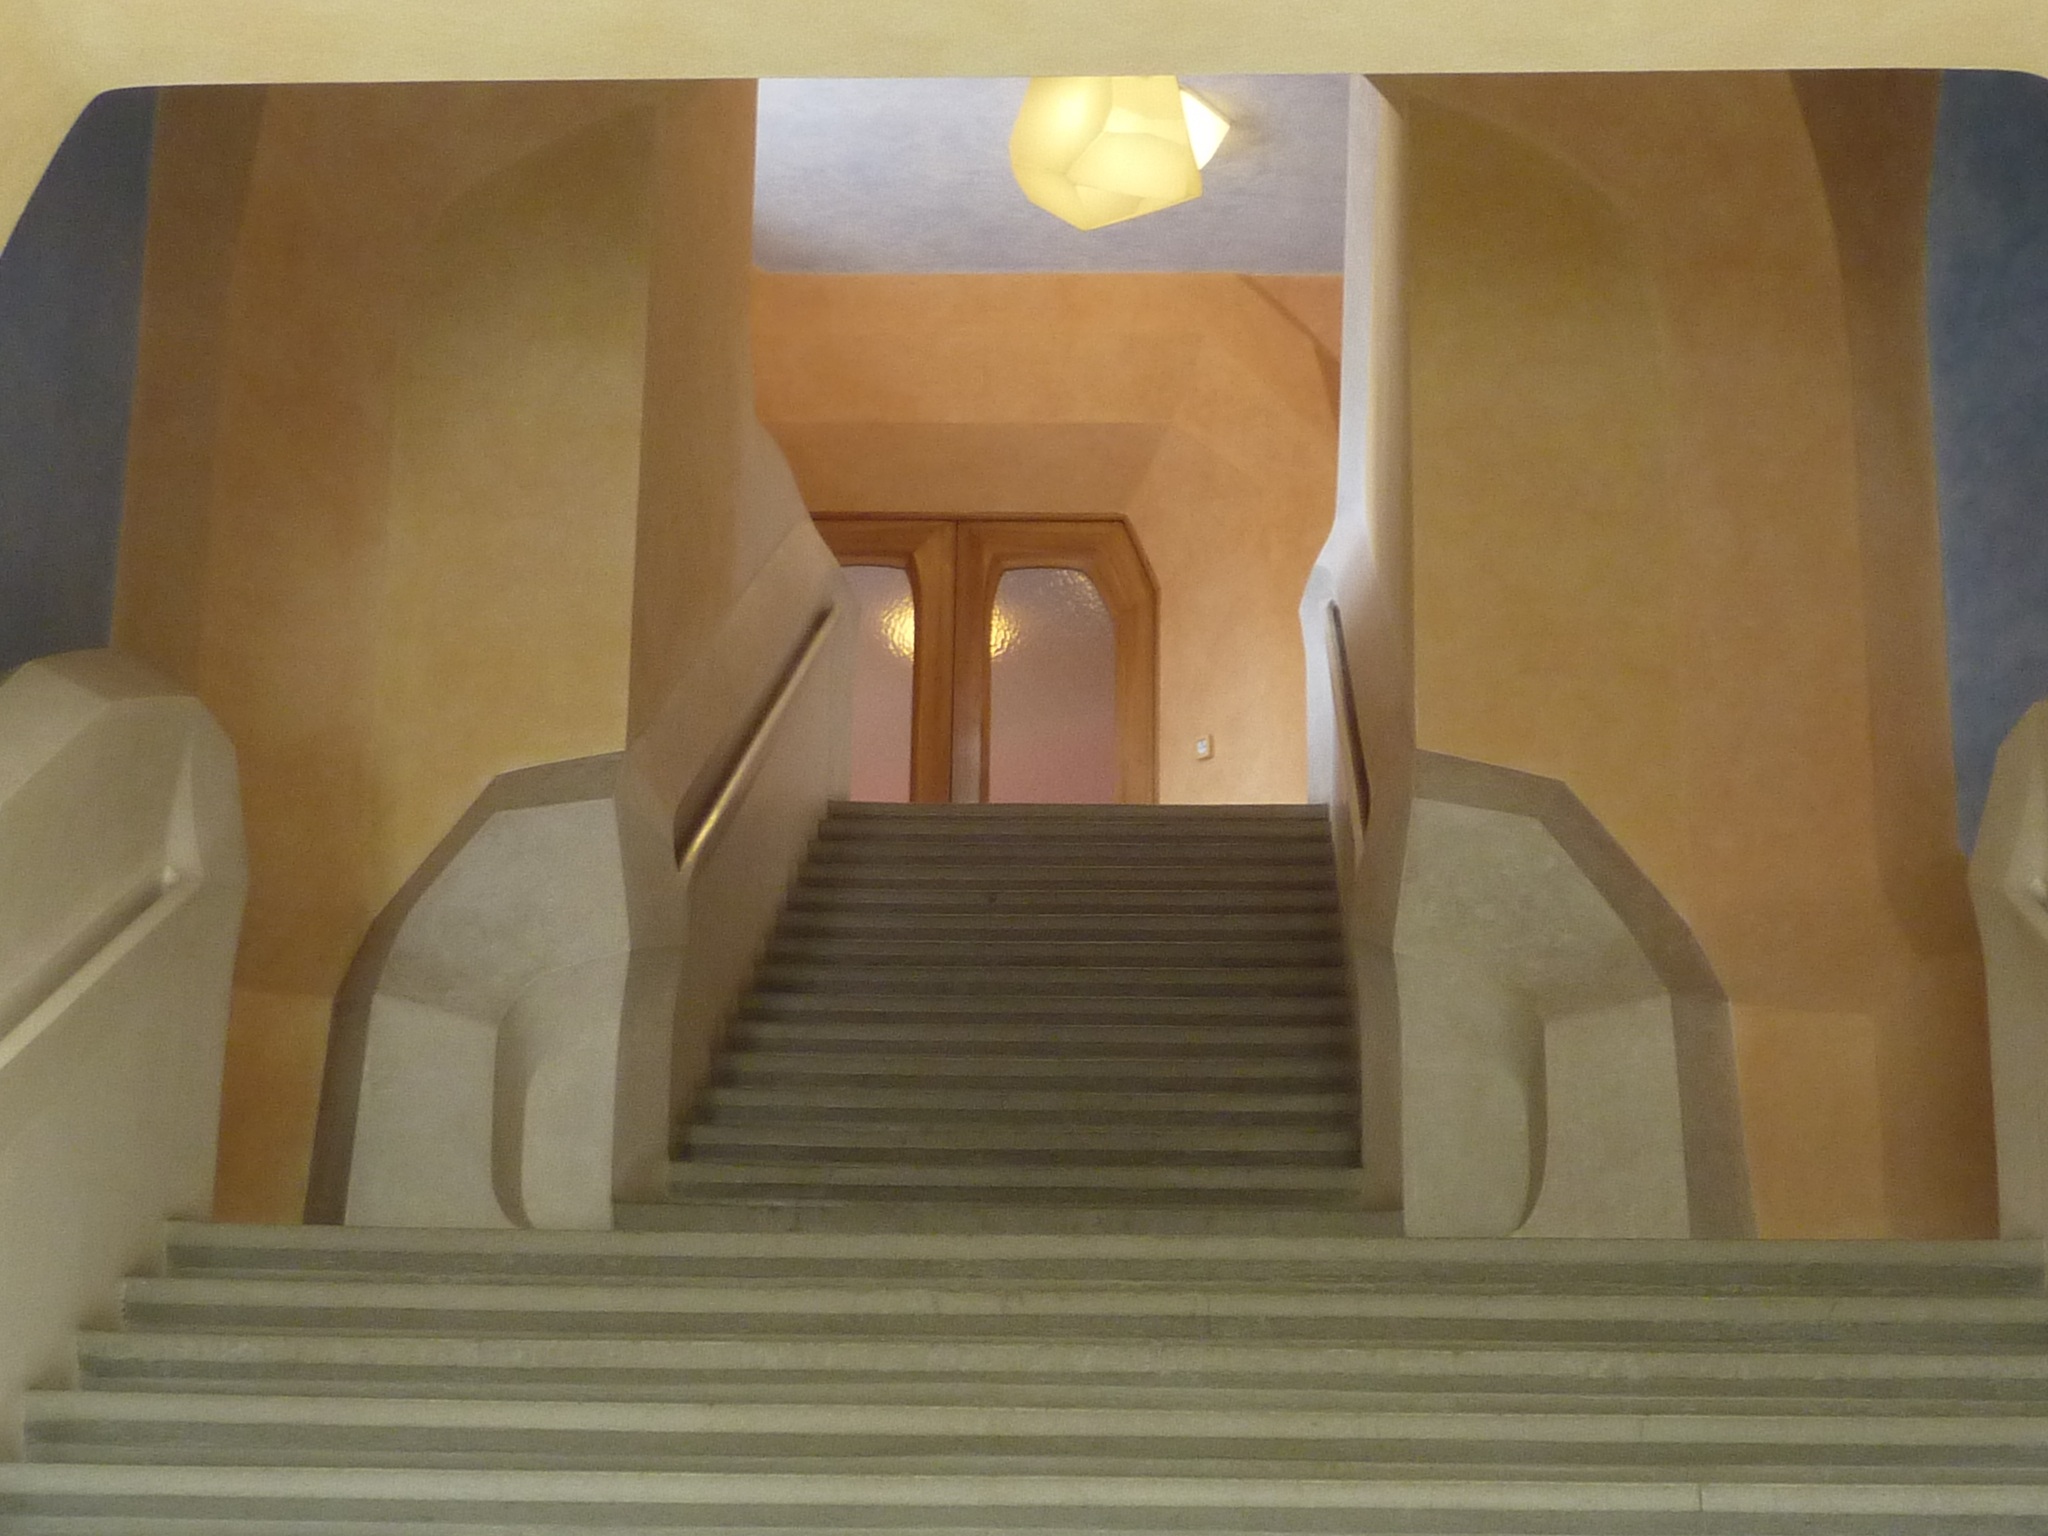
architecture, wood, house, floor, building, staircase, ceiling, property, lighting, interior design, design, stairs, switzerland, form, daylighting, goetheanum, rudolf steiner, dornach, antthroposophie